George M. Stratton

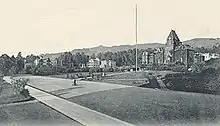
University of California (at Berkeley), c. 1898

Returning to America in 1896, Stratton rejoined the University of California as an instructor. In 1897 he was promoted to assistant professor. By 1898 he no longer taught philosophy but several psychology courses. Two years later, he would influence the Philosophical Union into dedicating a year to investigating contemporary psychology. He himself presented a well-attended lecture series at the Union, with lively debates at the end, on psychological experiments. Over this time he also published three papers on his study with inverting lenses and how people adapt over time to such a view of the world: "Upright vision and the retinal image", "Vision without inversion of the retinal image", and "A mirror pseudoscope and the limit of visible depth", all in "Psychological Review". He also presented a report of experiments with inverted vision to the Science Association of the university.